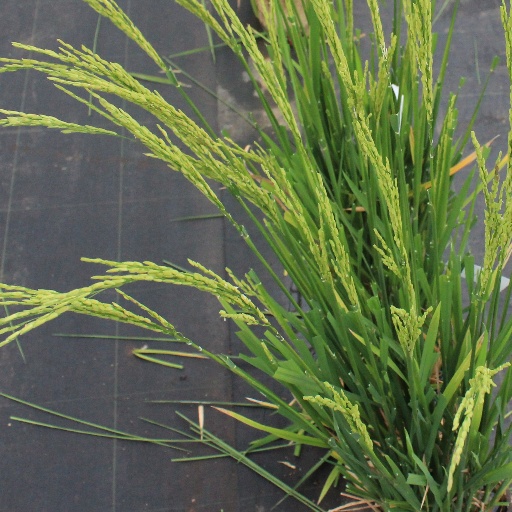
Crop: rice